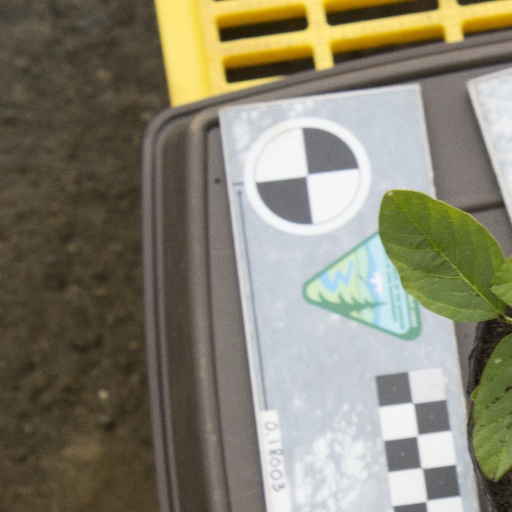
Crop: soybean